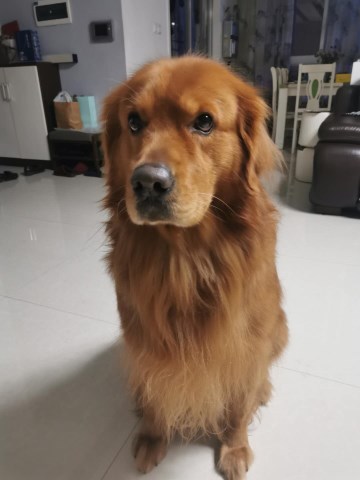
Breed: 5355-n000126-golden_retriever